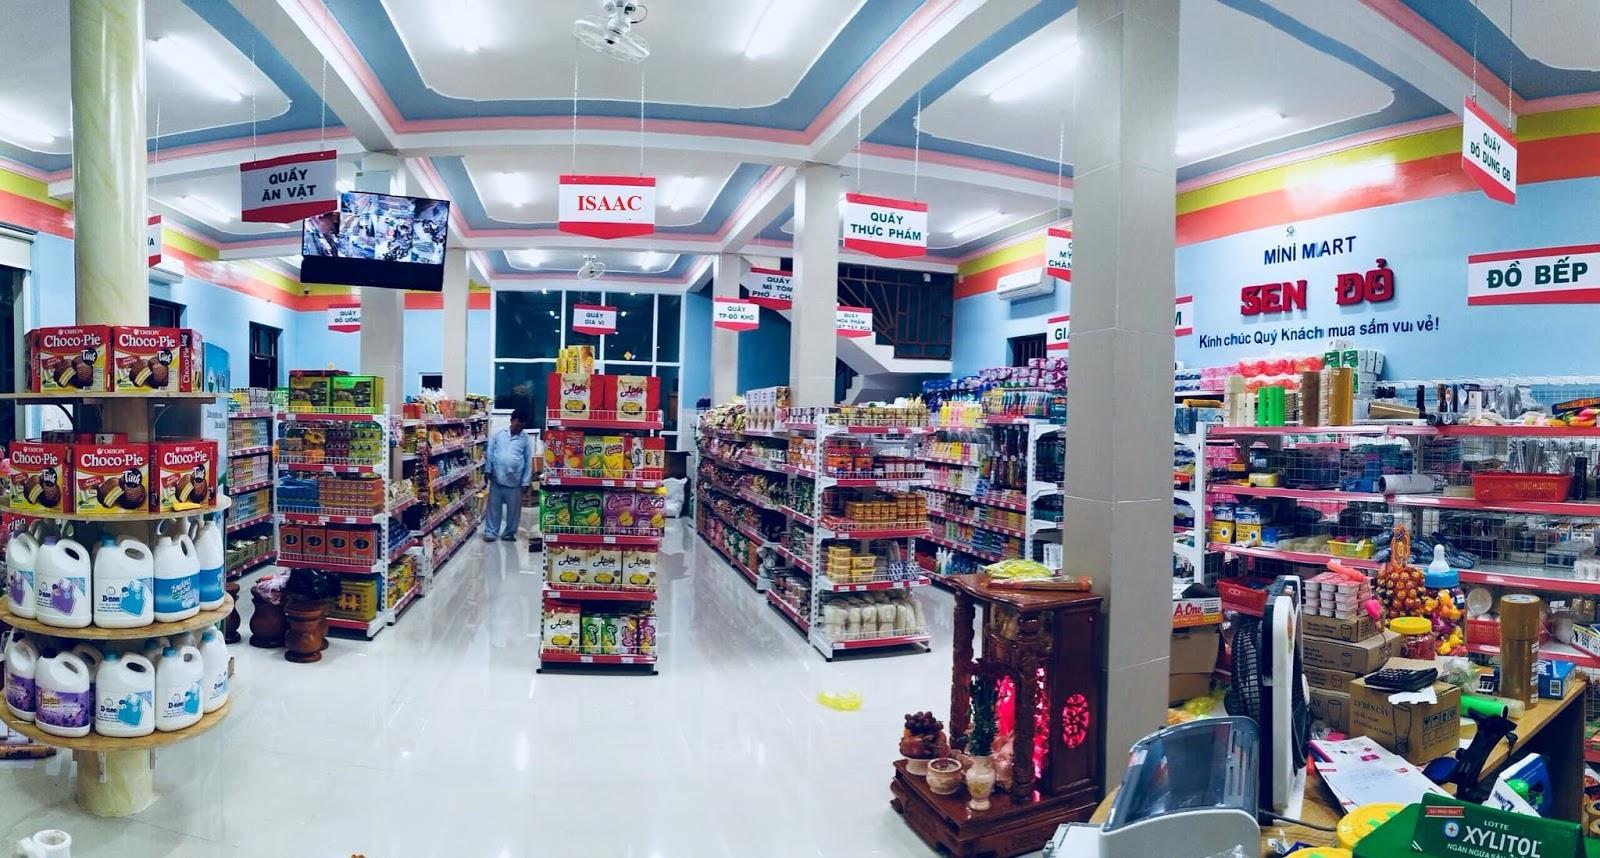
cómọt người đàn ông đang mua hàng trong siêu thị